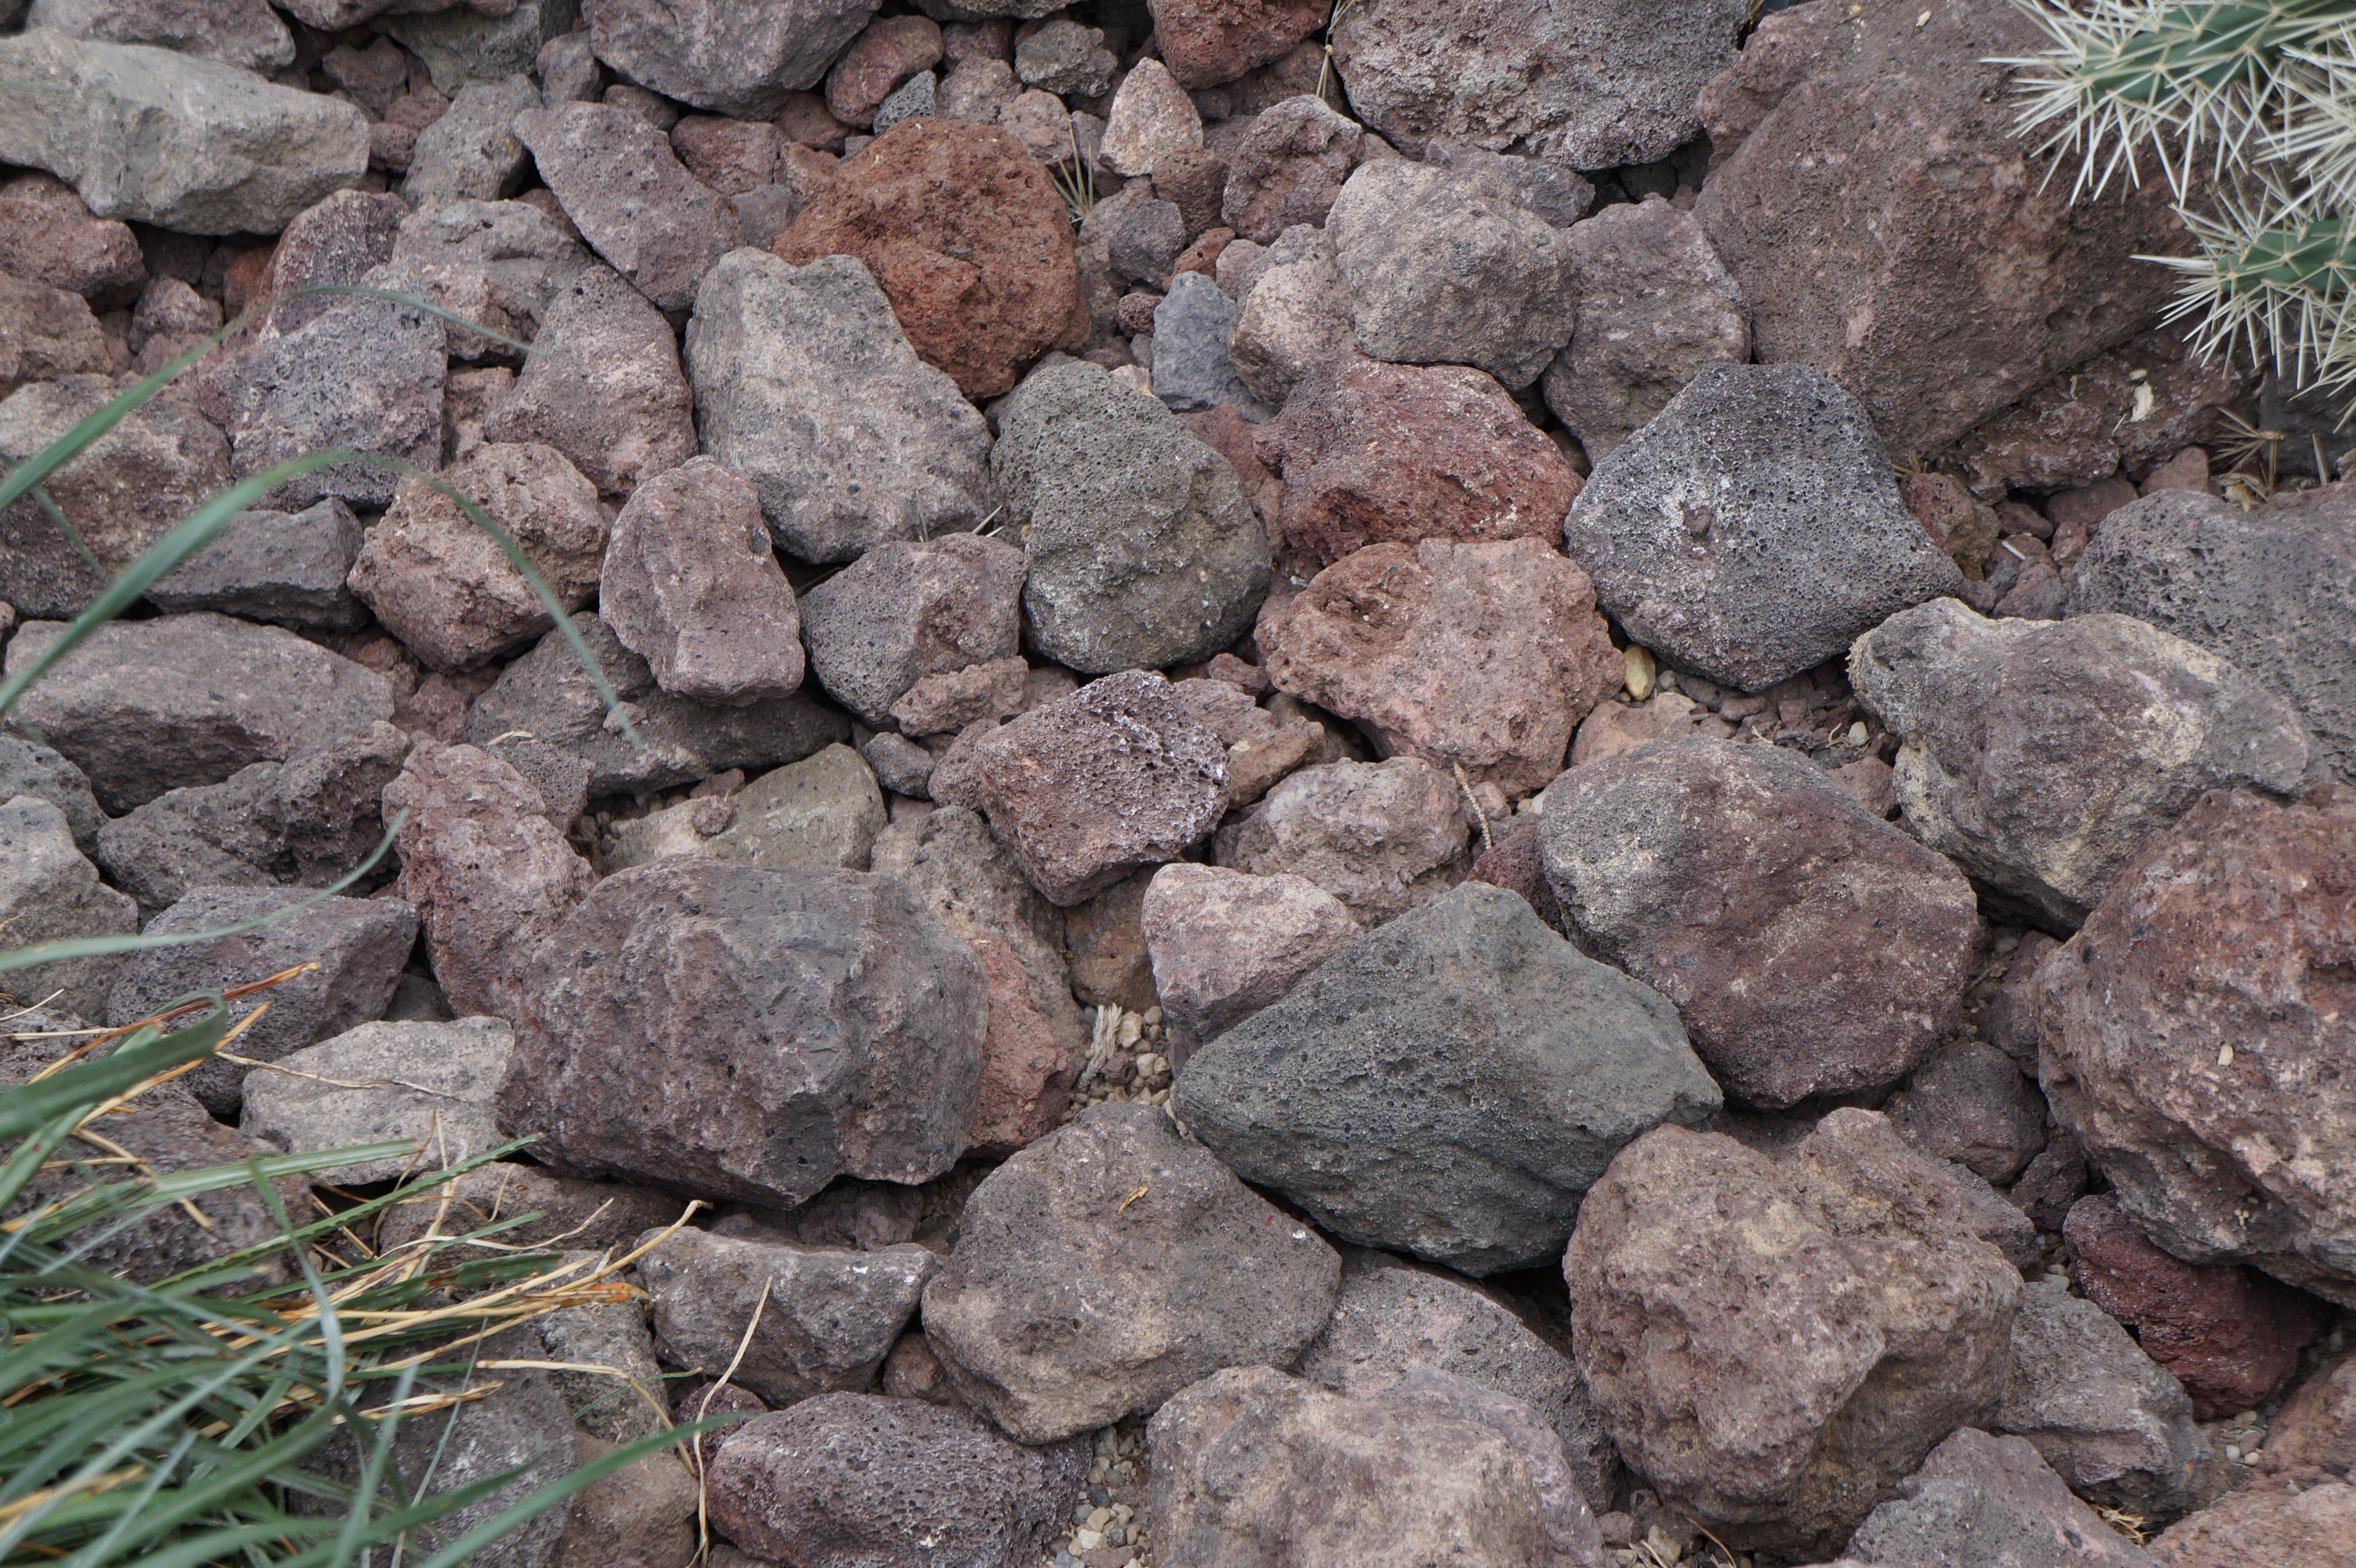
rock, structure, ground, soil, stone wall, material, stones, rubble, geology, gravel, boulder, textures, bedrock, flooring